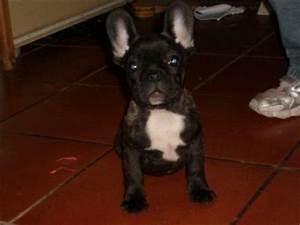
Label: dog